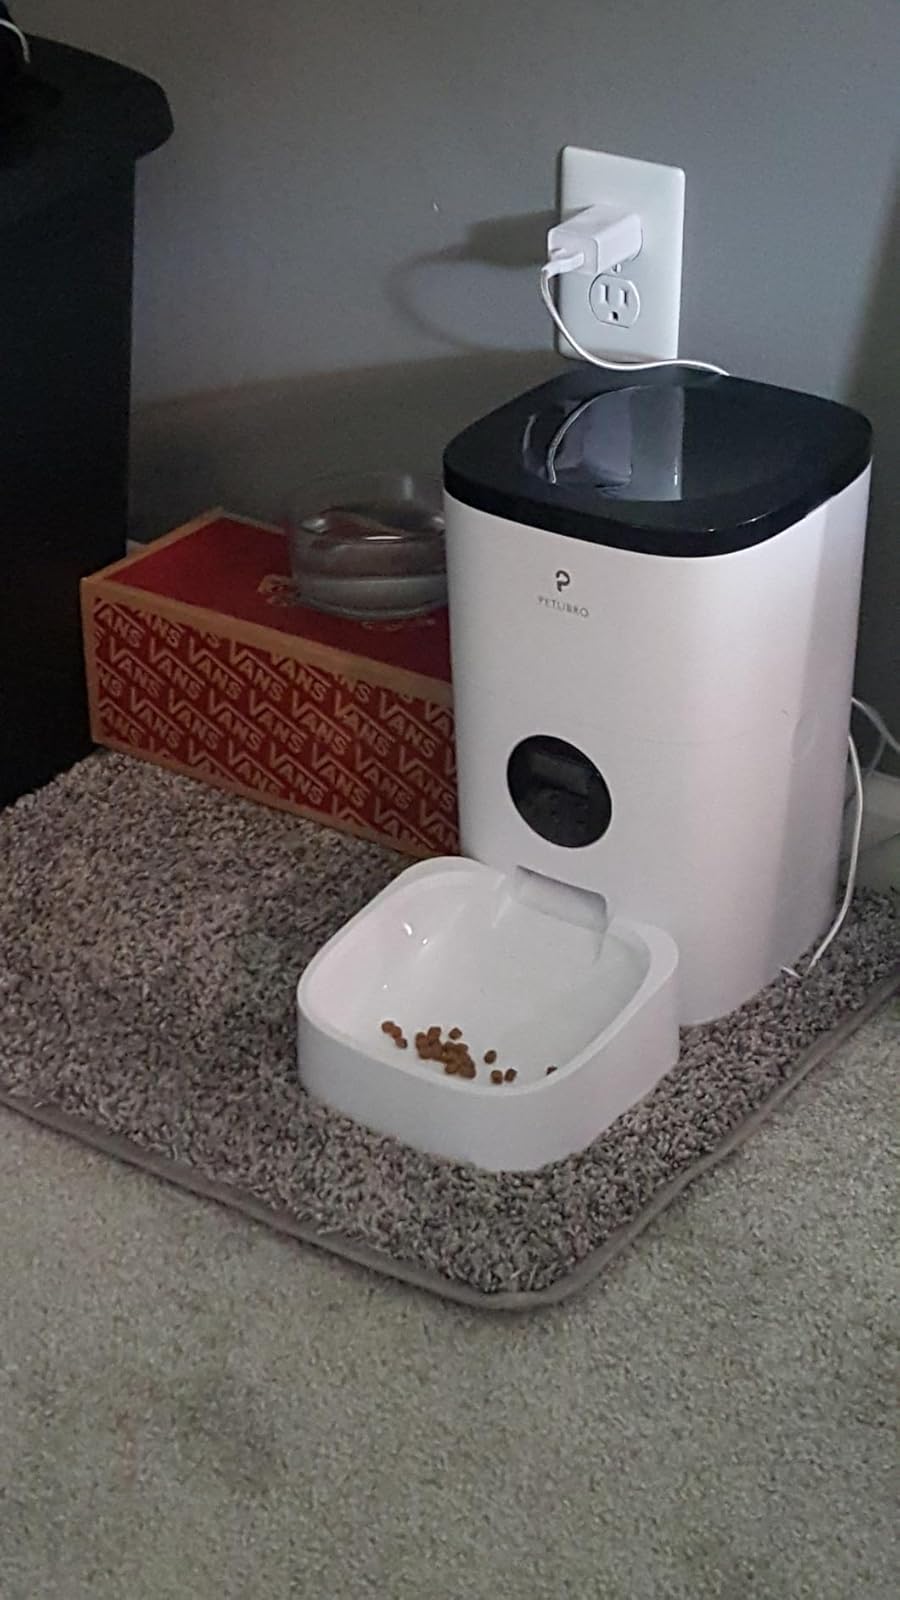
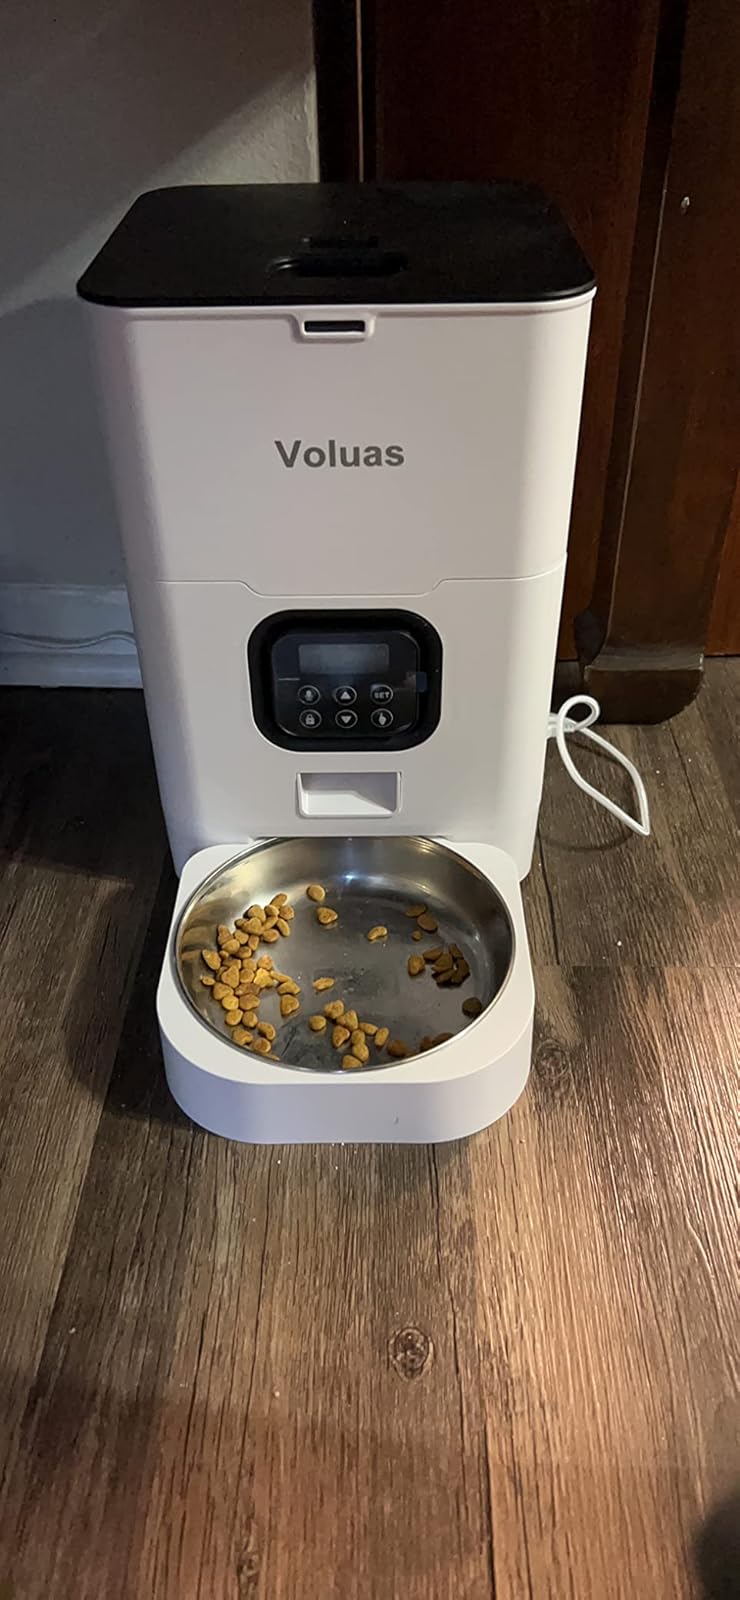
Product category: items_feeder
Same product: no